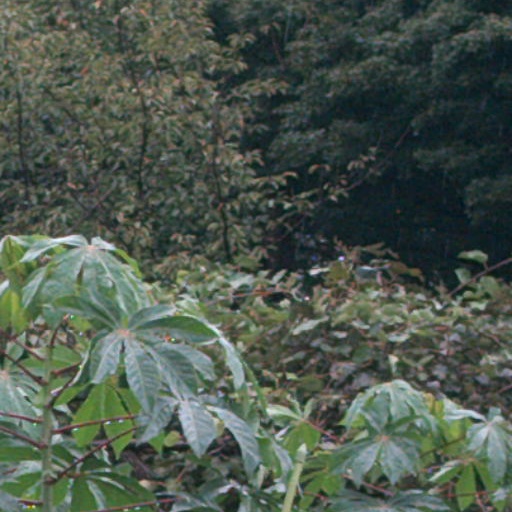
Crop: cassava